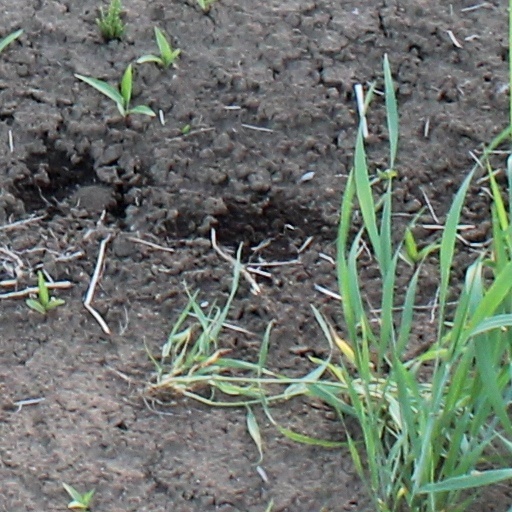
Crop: wheat